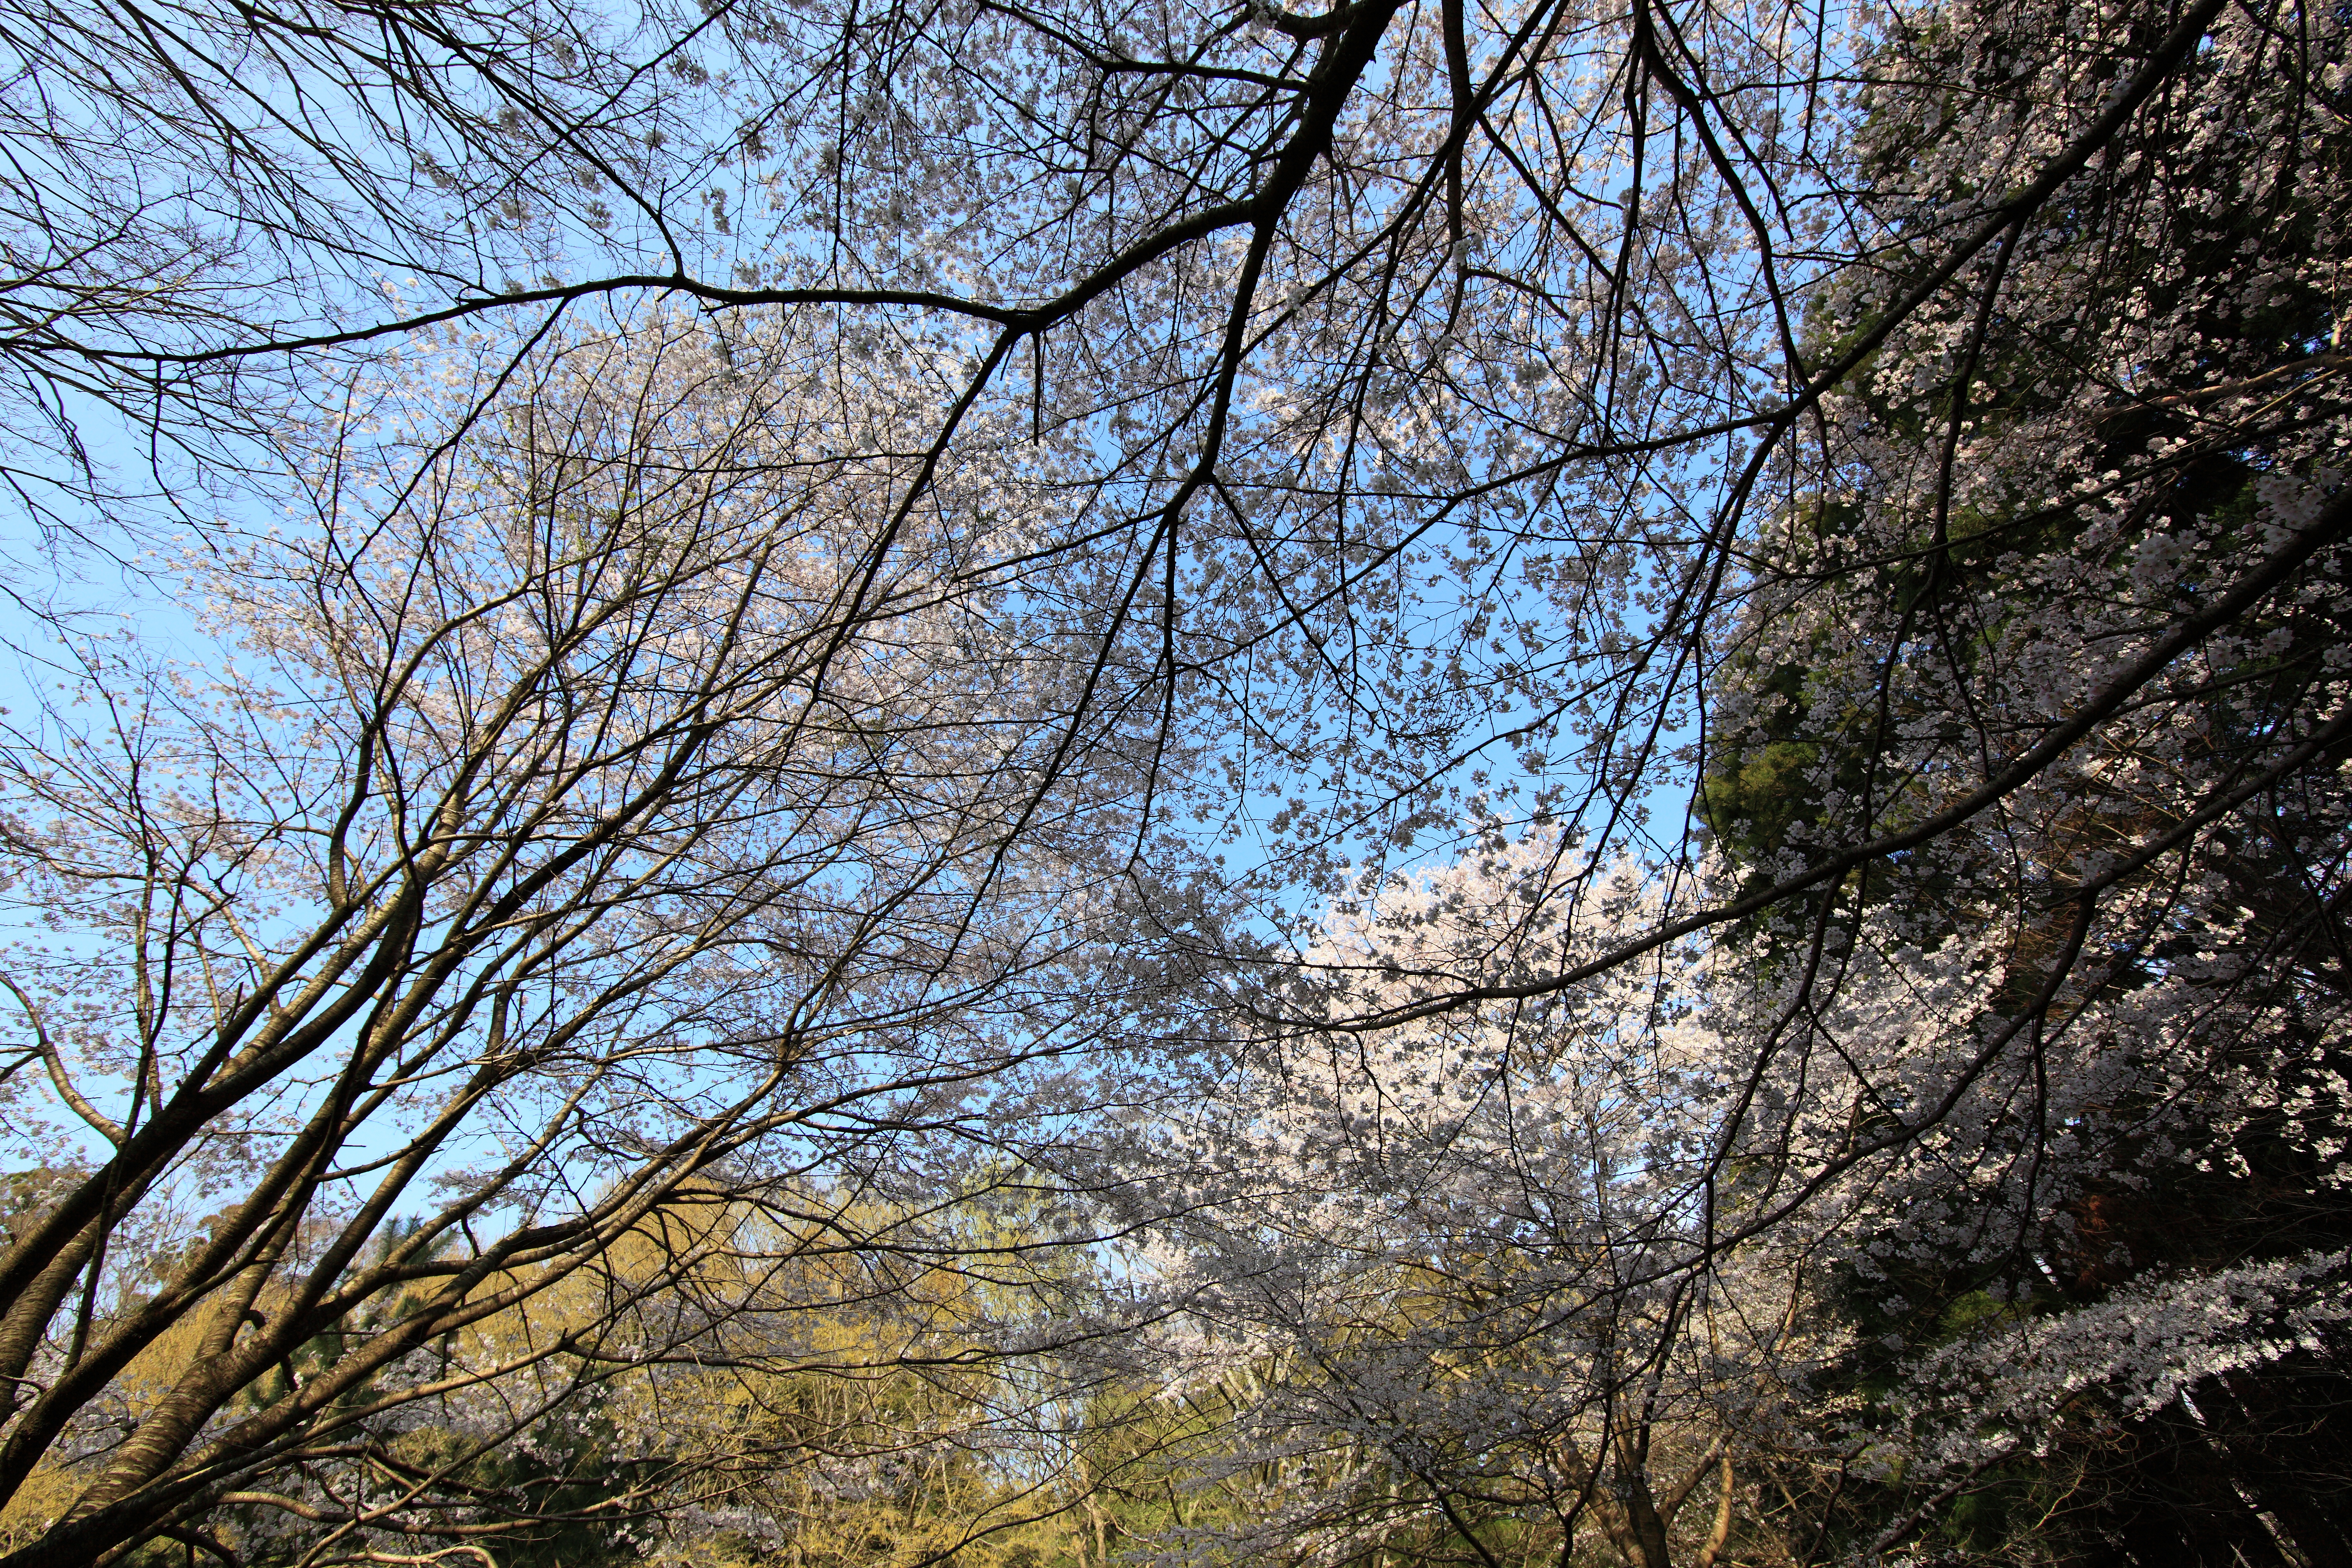
tree, branch, blossom, plant, sunlight, leaf, flower, spring, high, autumn, season, cherry blossom, blossoms, 5d, sakura, hires, woodland, markii, cherry, hi, res, resolution, chibaken, chibashi, izumishizenkoen, woody plant